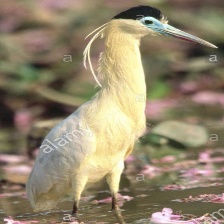
Species: CAPPED HERON
Scientific name: PILHERODIUS PILEATUS
ImageNet parent category: little_blue_heron